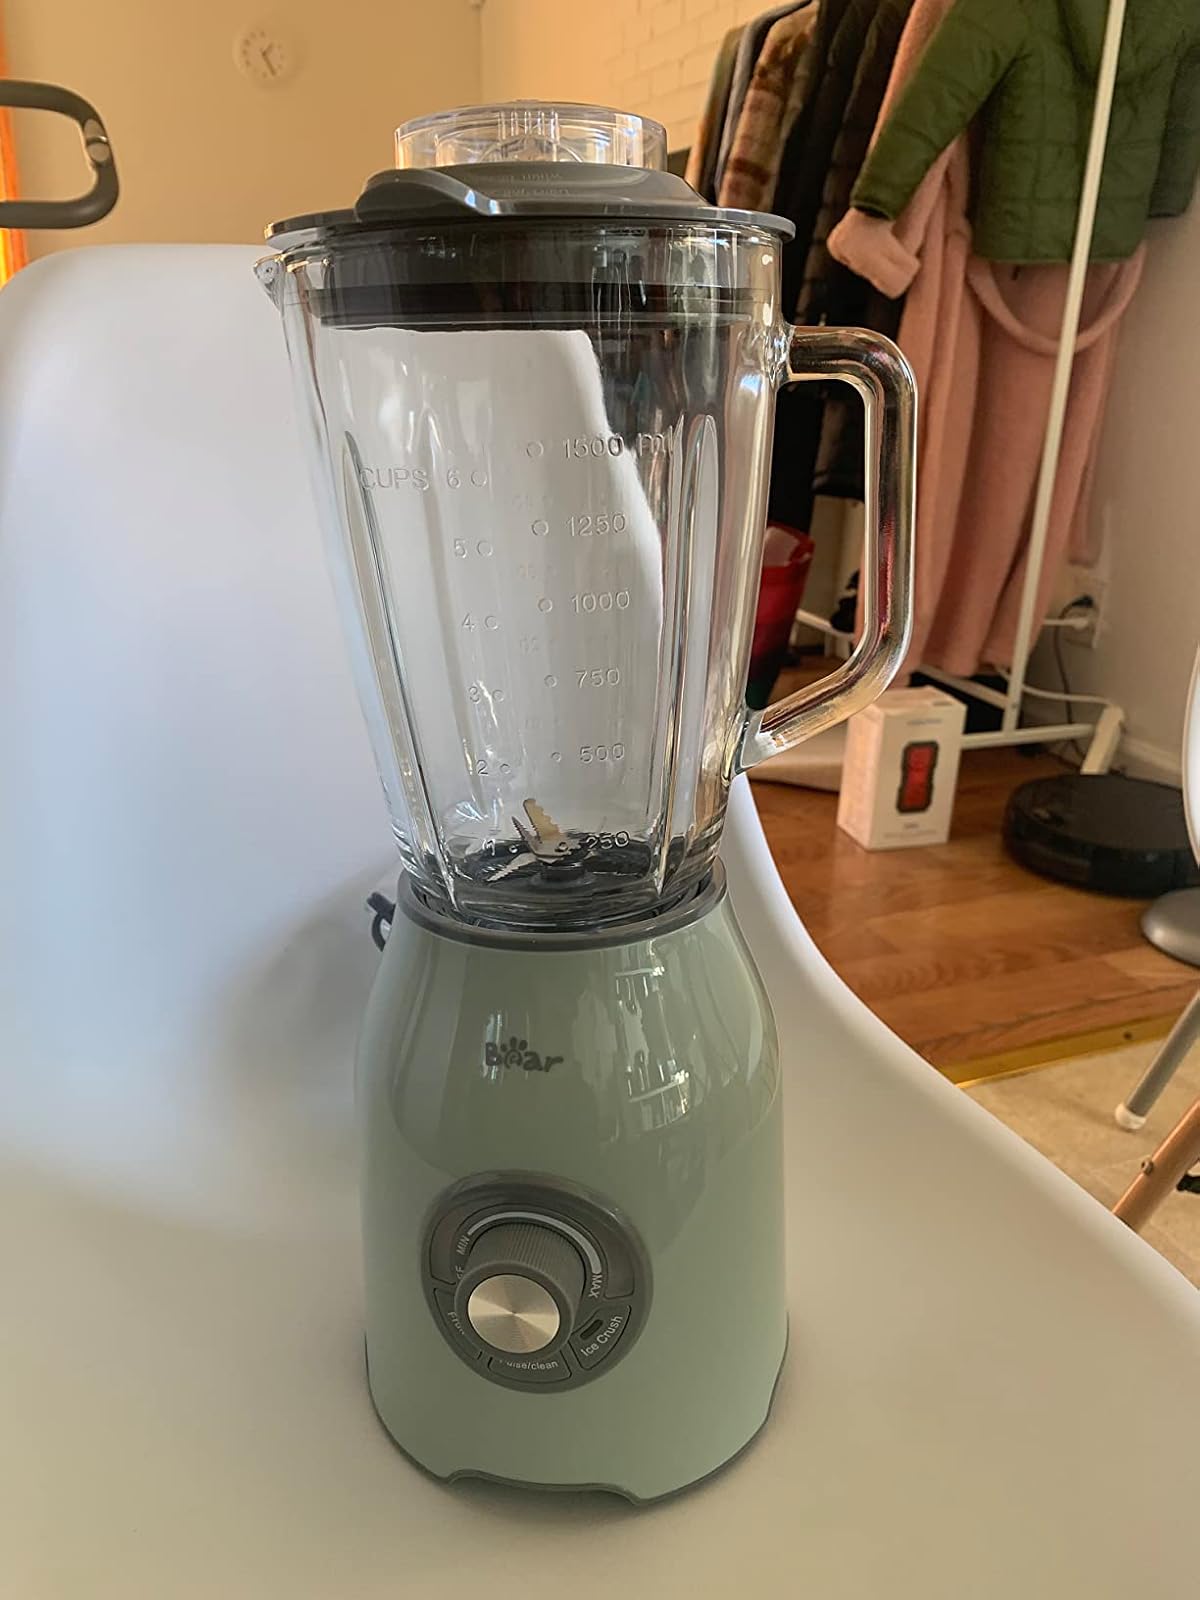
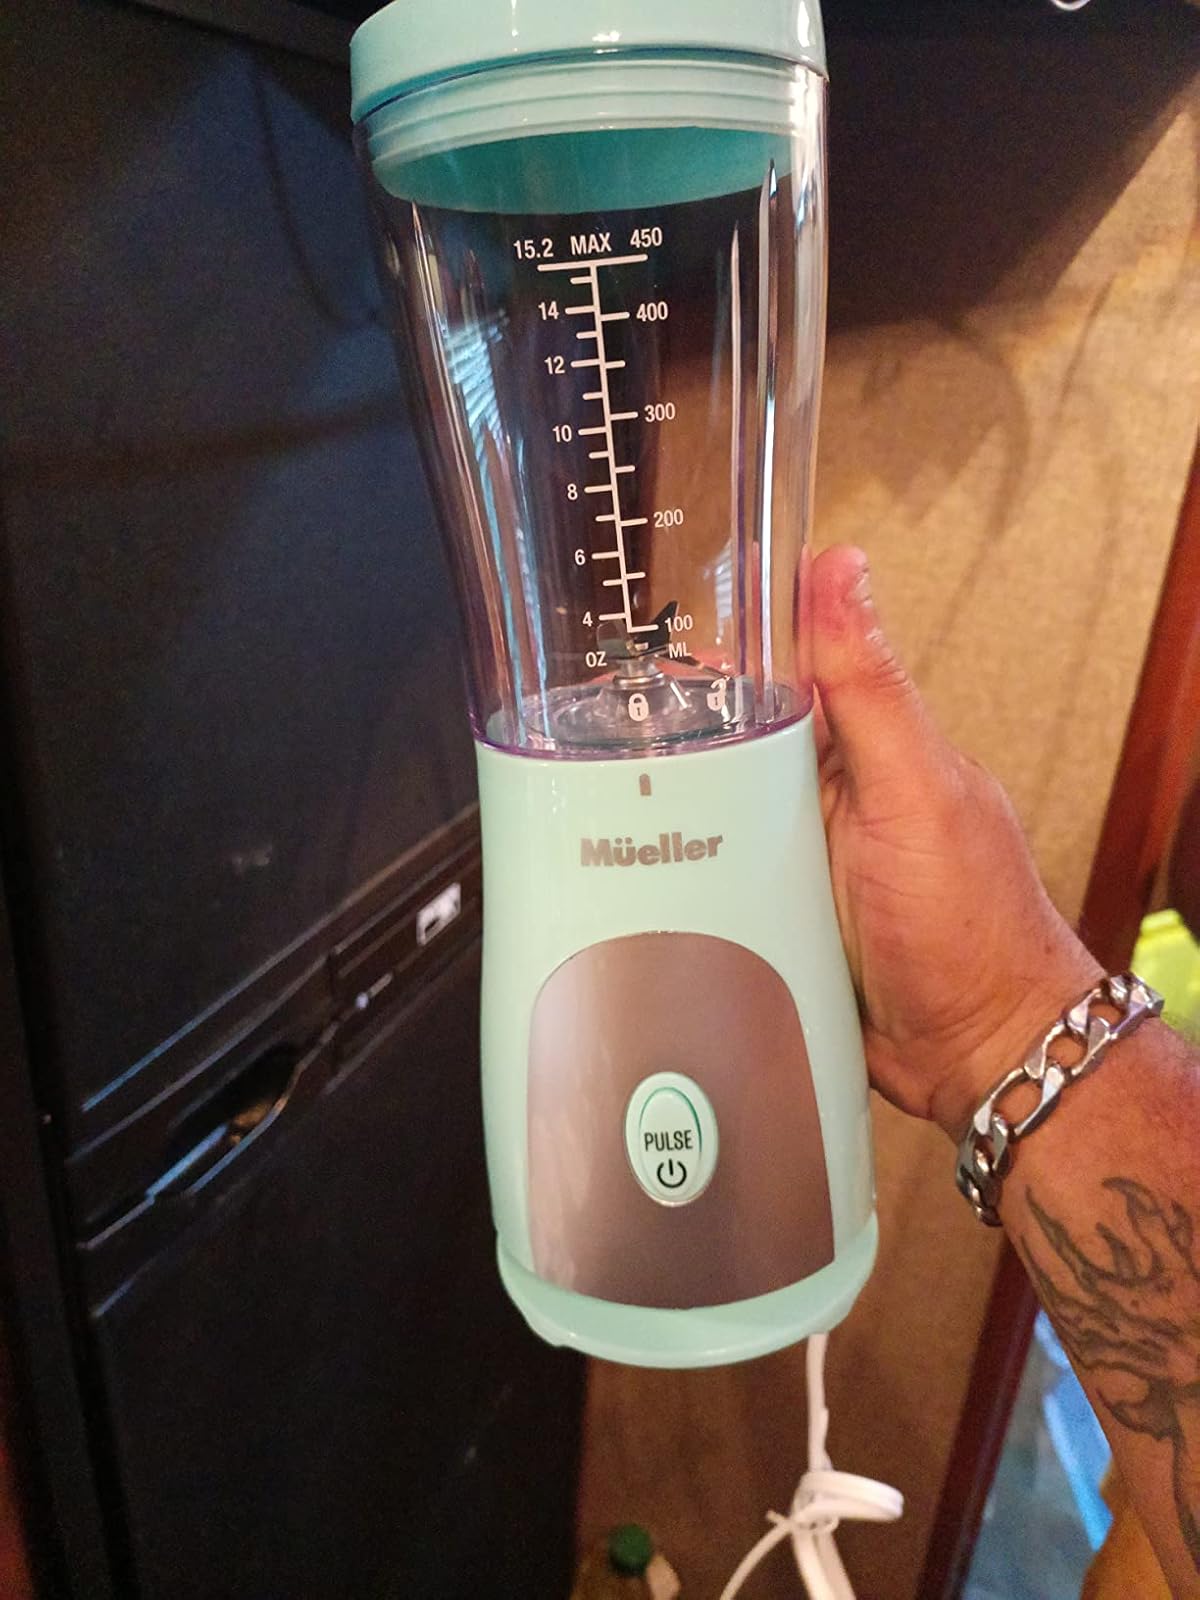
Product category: items_blender
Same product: no